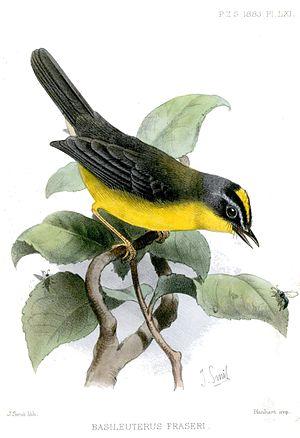
La Paruline de Fraser est une espèce de passereaux appartenant à la famille des Parulidae.